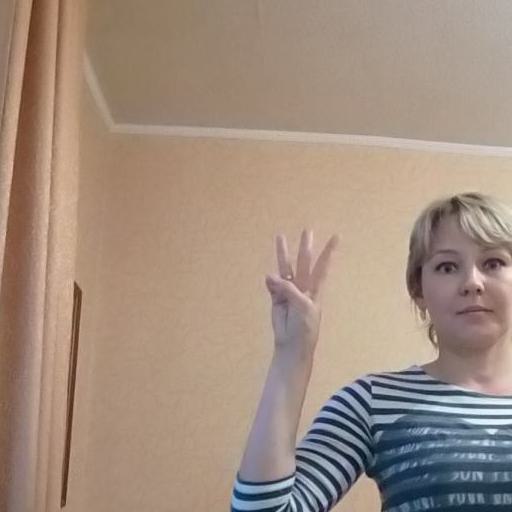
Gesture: three